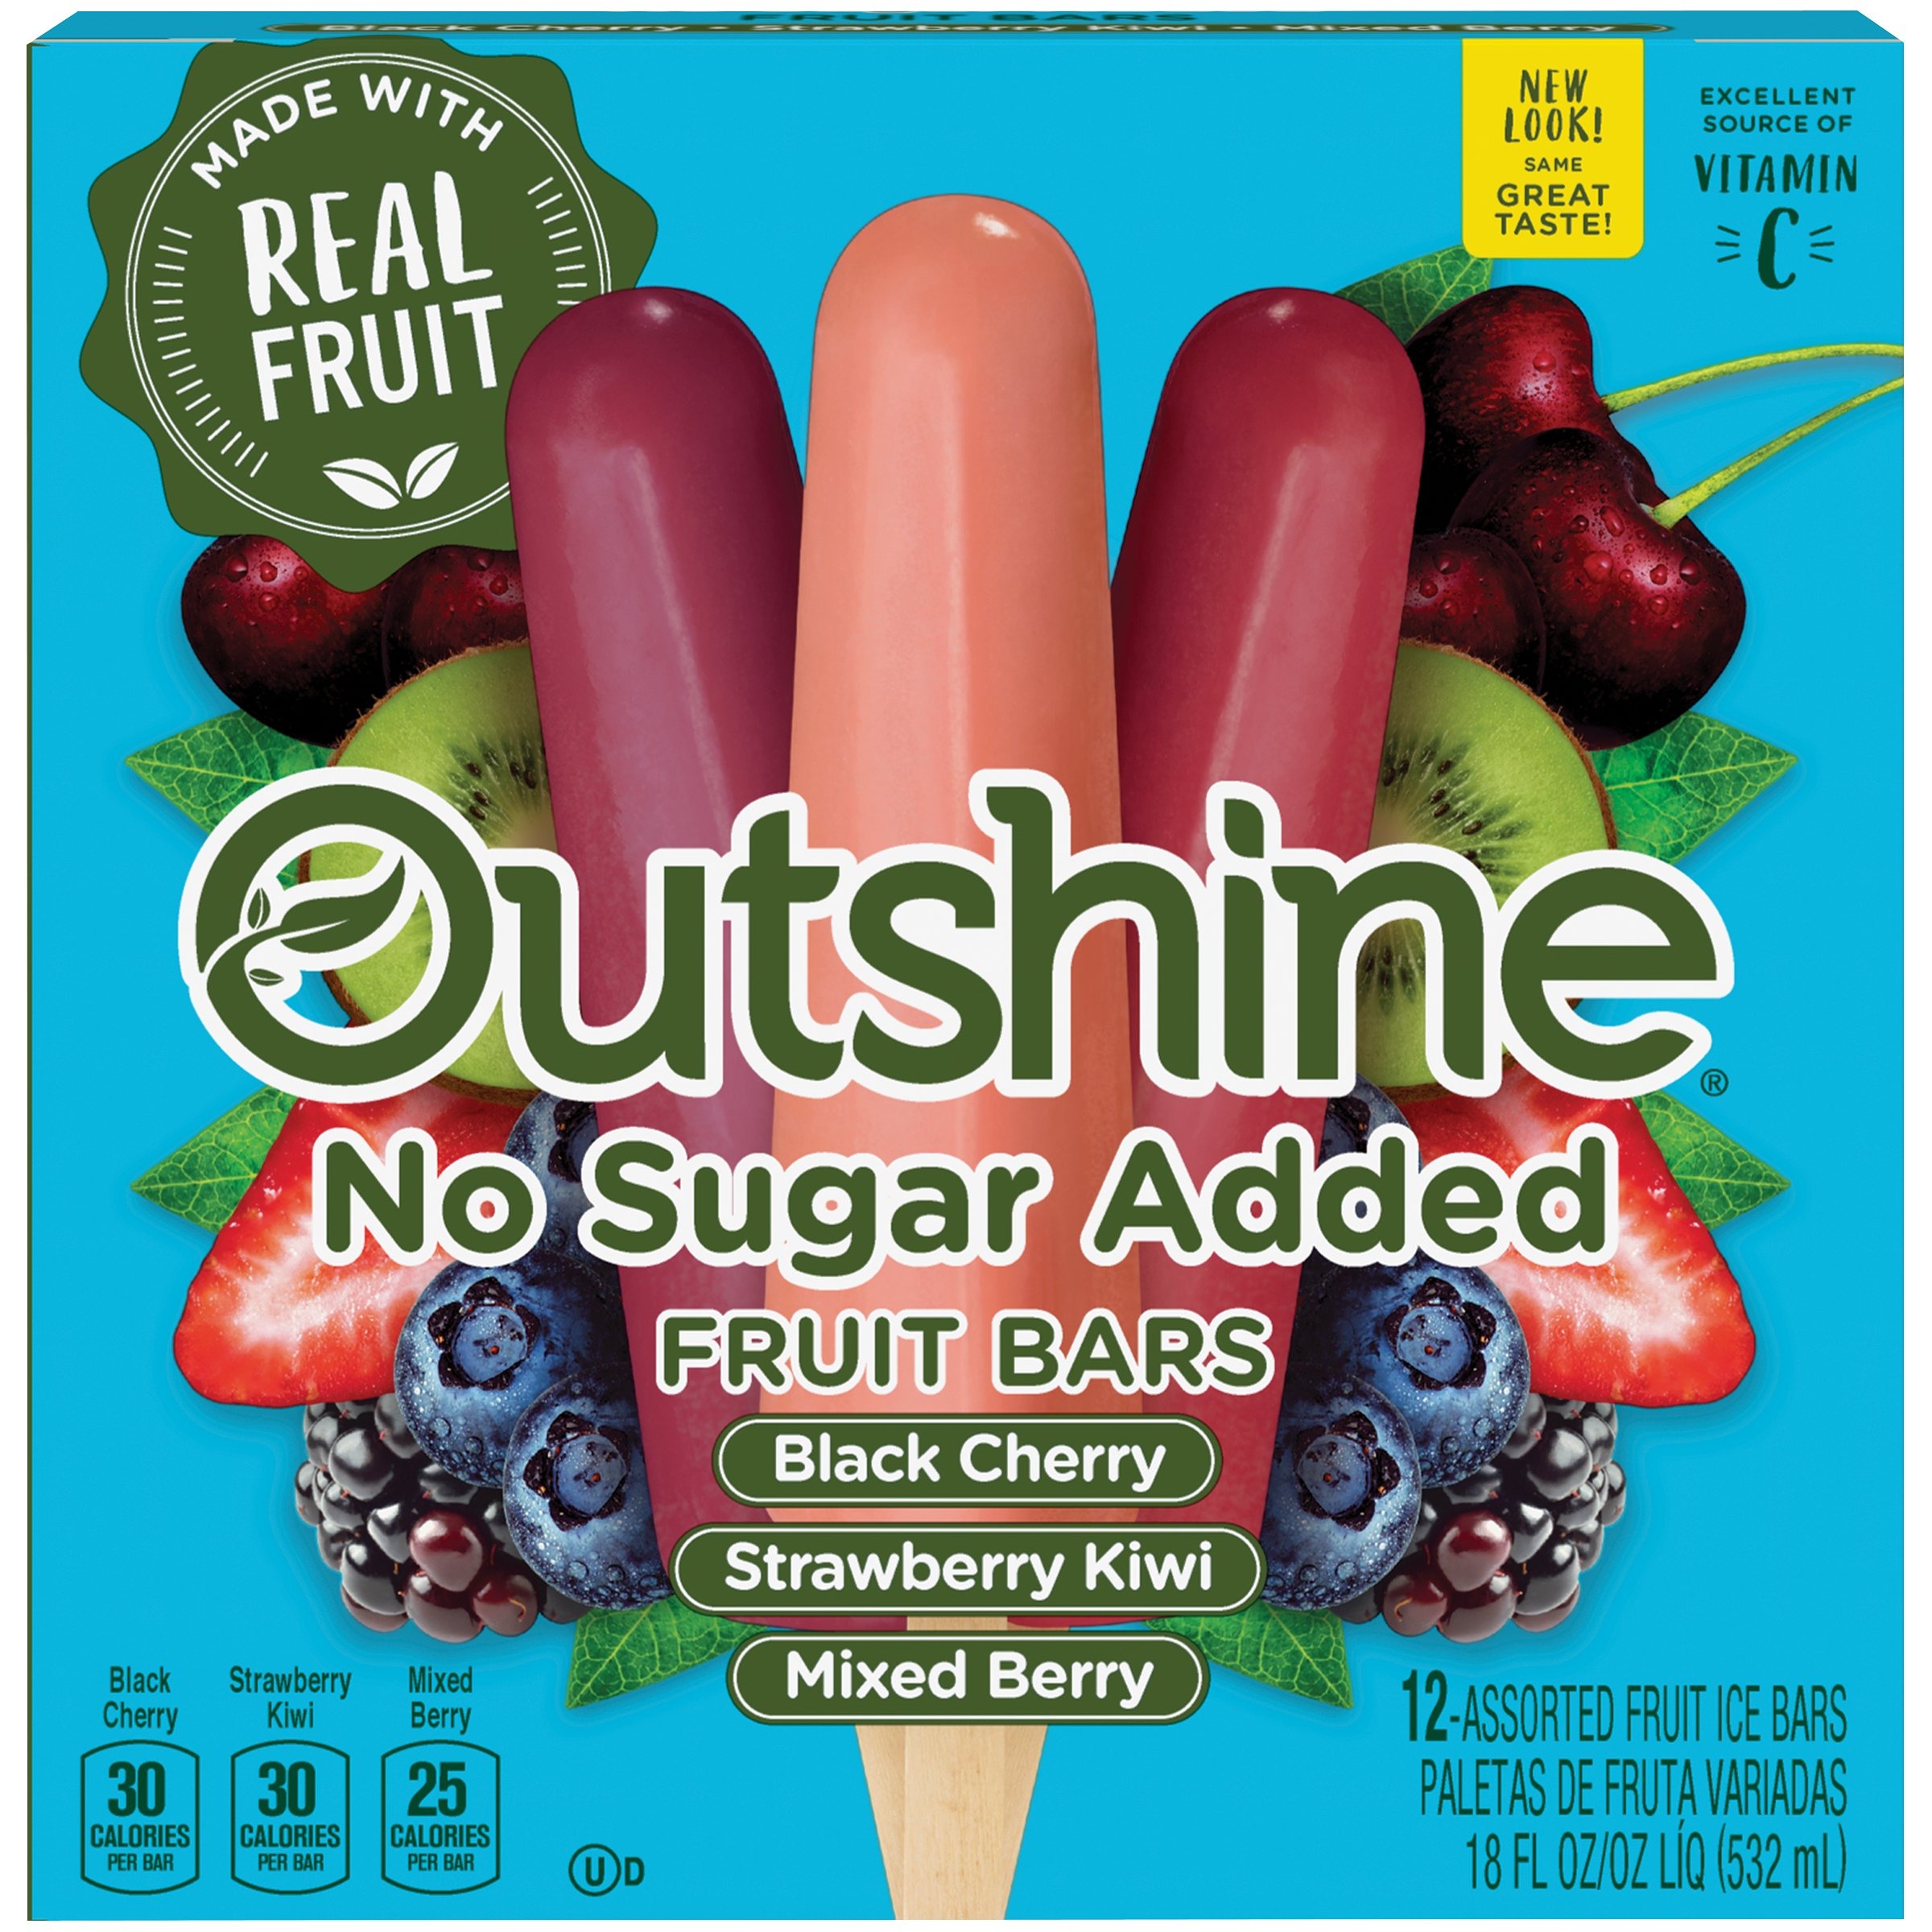
Item Name: OUTSHINE No Sugar Added Black Cherry, Strawberry Kiwi & Mixed Berry Frozen Fruit Bars 12 Pack
Value: 12.0
Unit: ct

Price: 5.99